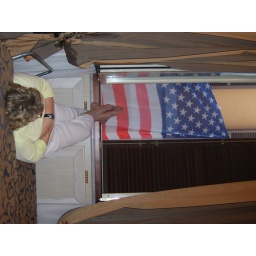
Mom sleeping in the hotel room under the window with an American flag flying right outside...Tilt your head.